Joey (1986 film)

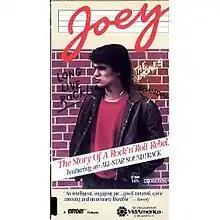
VHS cover

Joey is a 1986 film written and directed by Joseph Ellison, based on a story by Ellen Hammill. The rock and roll movie features songs by Tim Worman and the Polecats, The Ramones and Electric Light Orchestra and performances by the Ad-Libs, the Silhouettes, Screamin' Jay Hawkins and others.